Matt Tobin

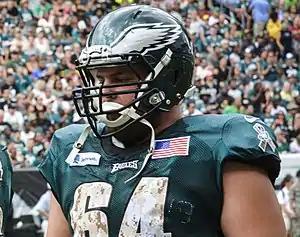
Tobin with the Philadelphia Eagles in 2015

Matt Tobin (born June 5, 1990) is a former American football offensive tackle. He played college football at University of Iowa, and was signed by the Philadelphia Eagles as an undrafted free agent in 2013.